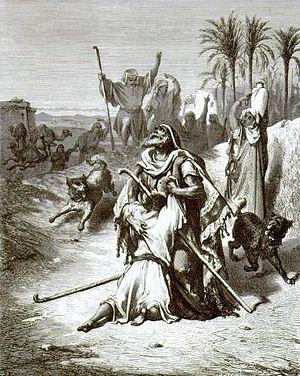
Gravure sur le Nouveau Testament
Le Fils prodigue est l'une des paraboles donnée par Jésus de Nazareth, également appelée parabole du Fils perdu ou de l’Enfant prodigue ; on l'appelle quelquefois le Père miséricordieux, ou le Fils retrouvé, ou parabole du Père et des deux fils. Elle est relatée dans l'Évangile selon Luc 15:11–32, où elle forme la dernière partie d'une trilogie, immédiatement précédée par les paraboles de la Brebis égarée et celle de la Drachme perdue. Dans le domaine de l'exégèse biblique, elle appartient au Sondergut de cet évangile.